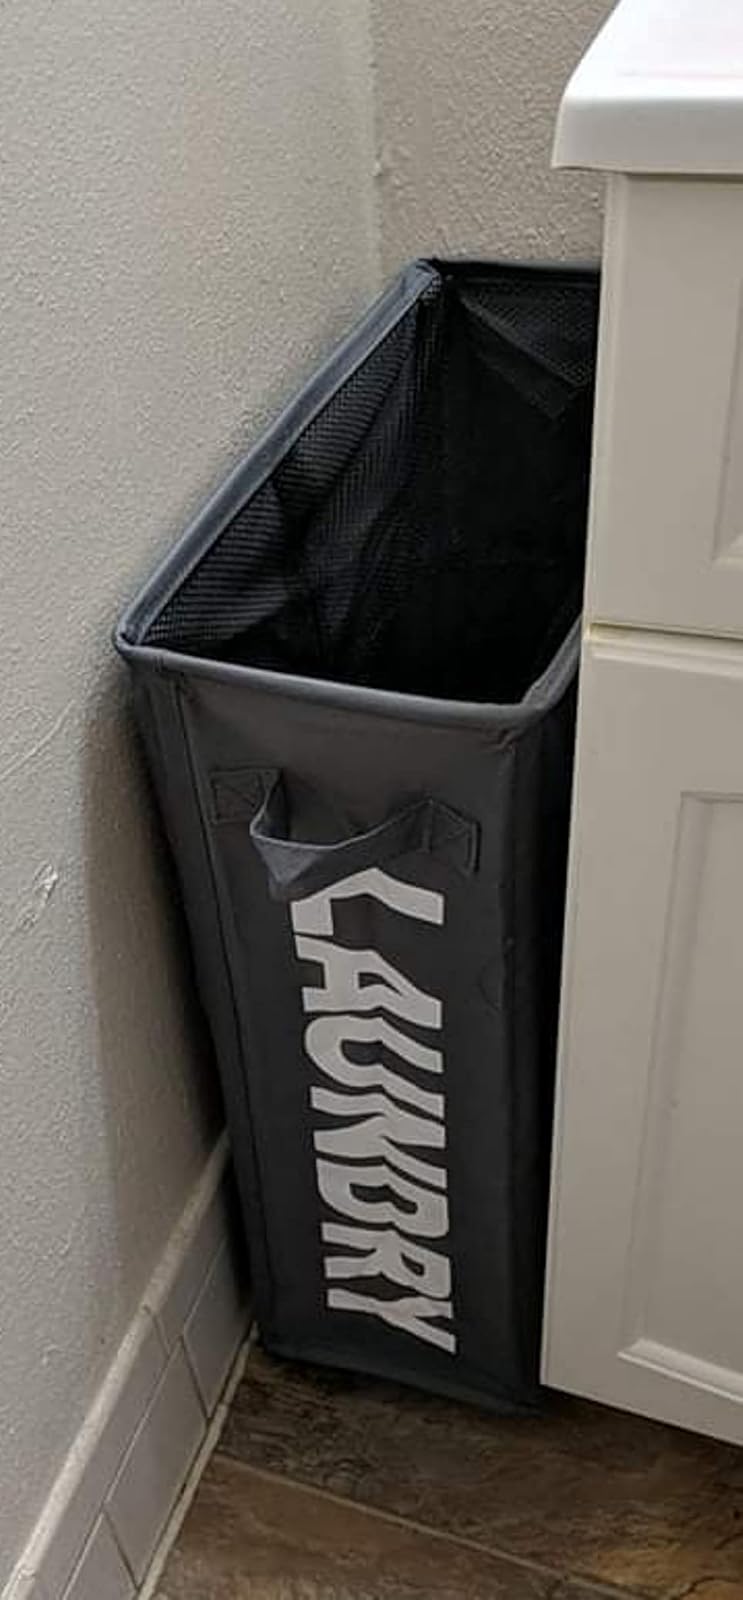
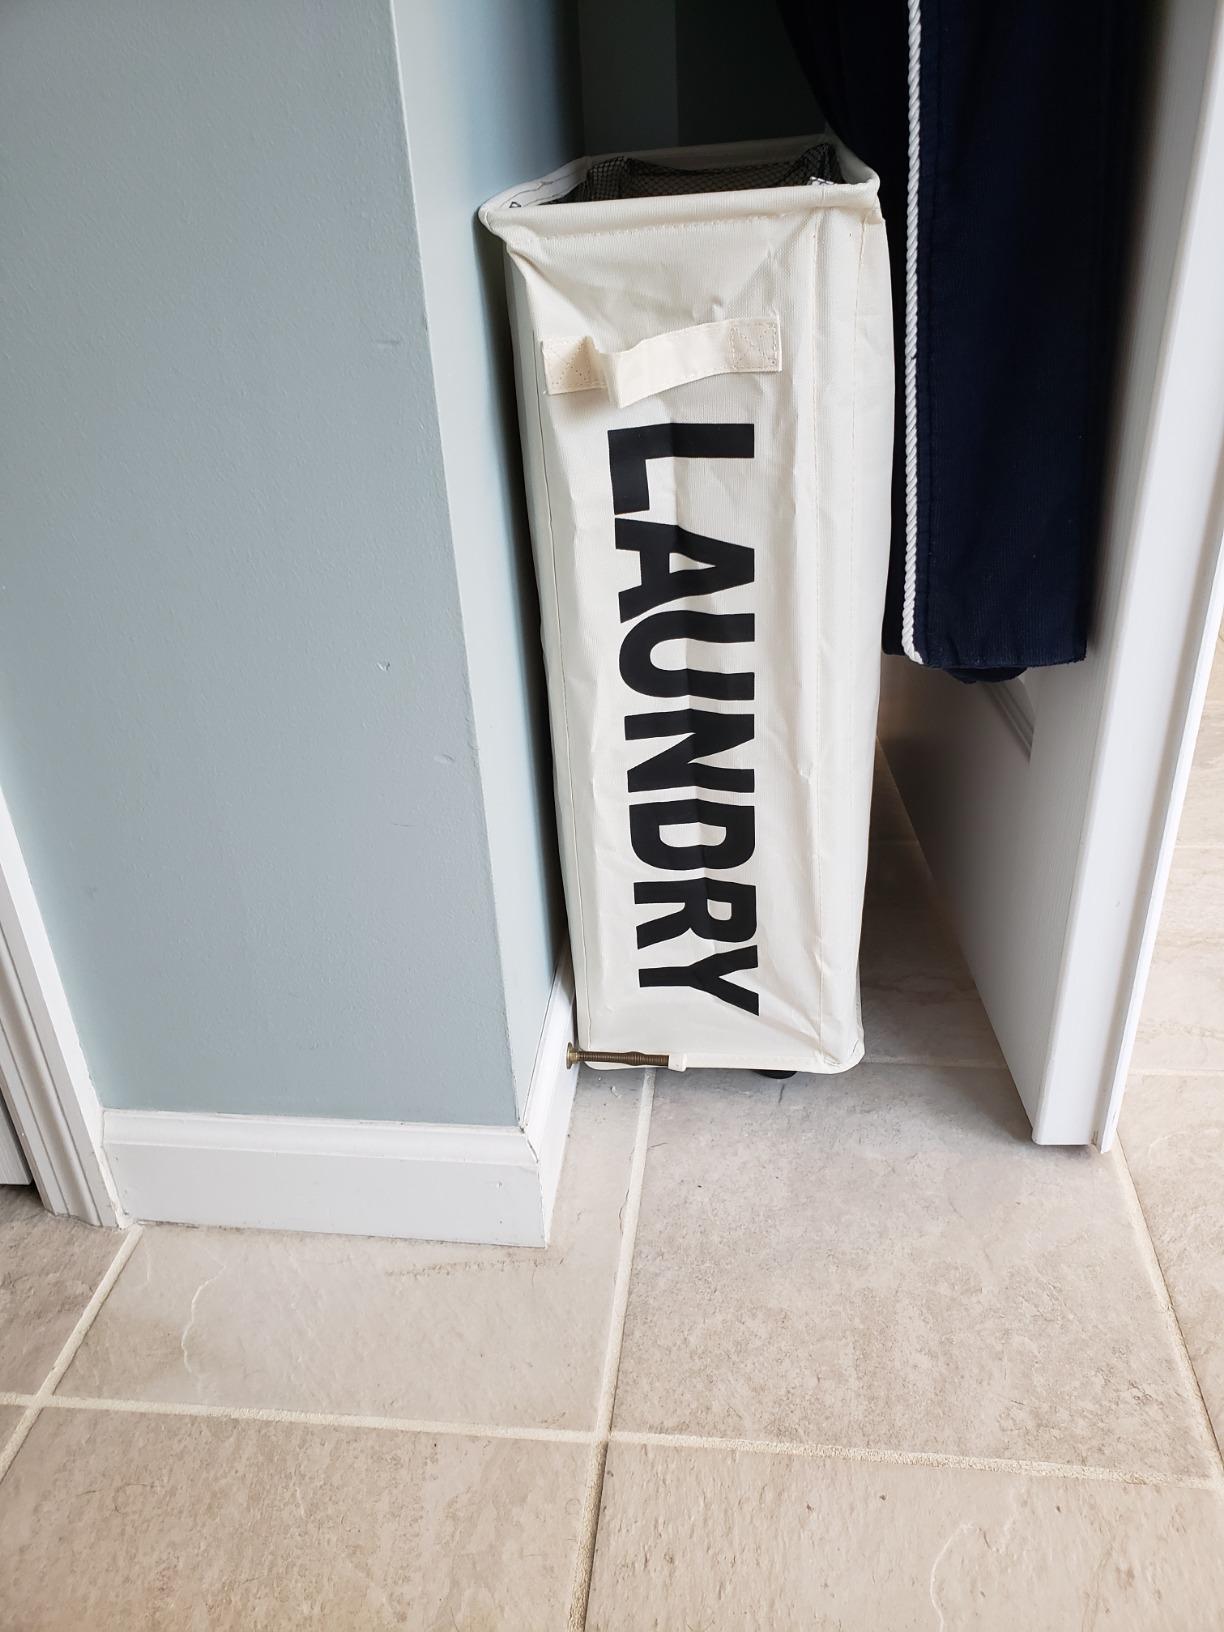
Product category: items_hamper
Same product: no